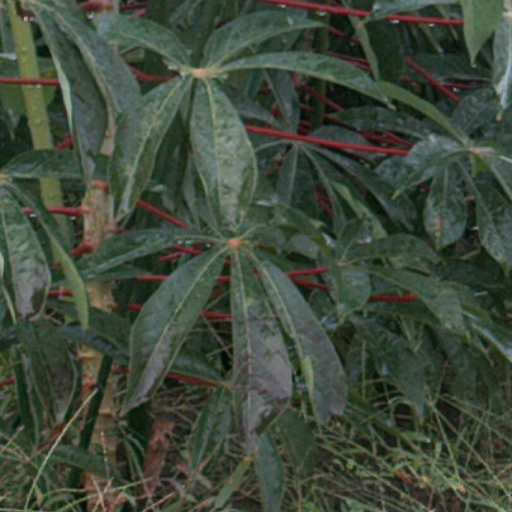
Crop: cassava